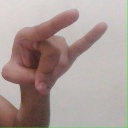
अक्षर: च